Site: brandenburg
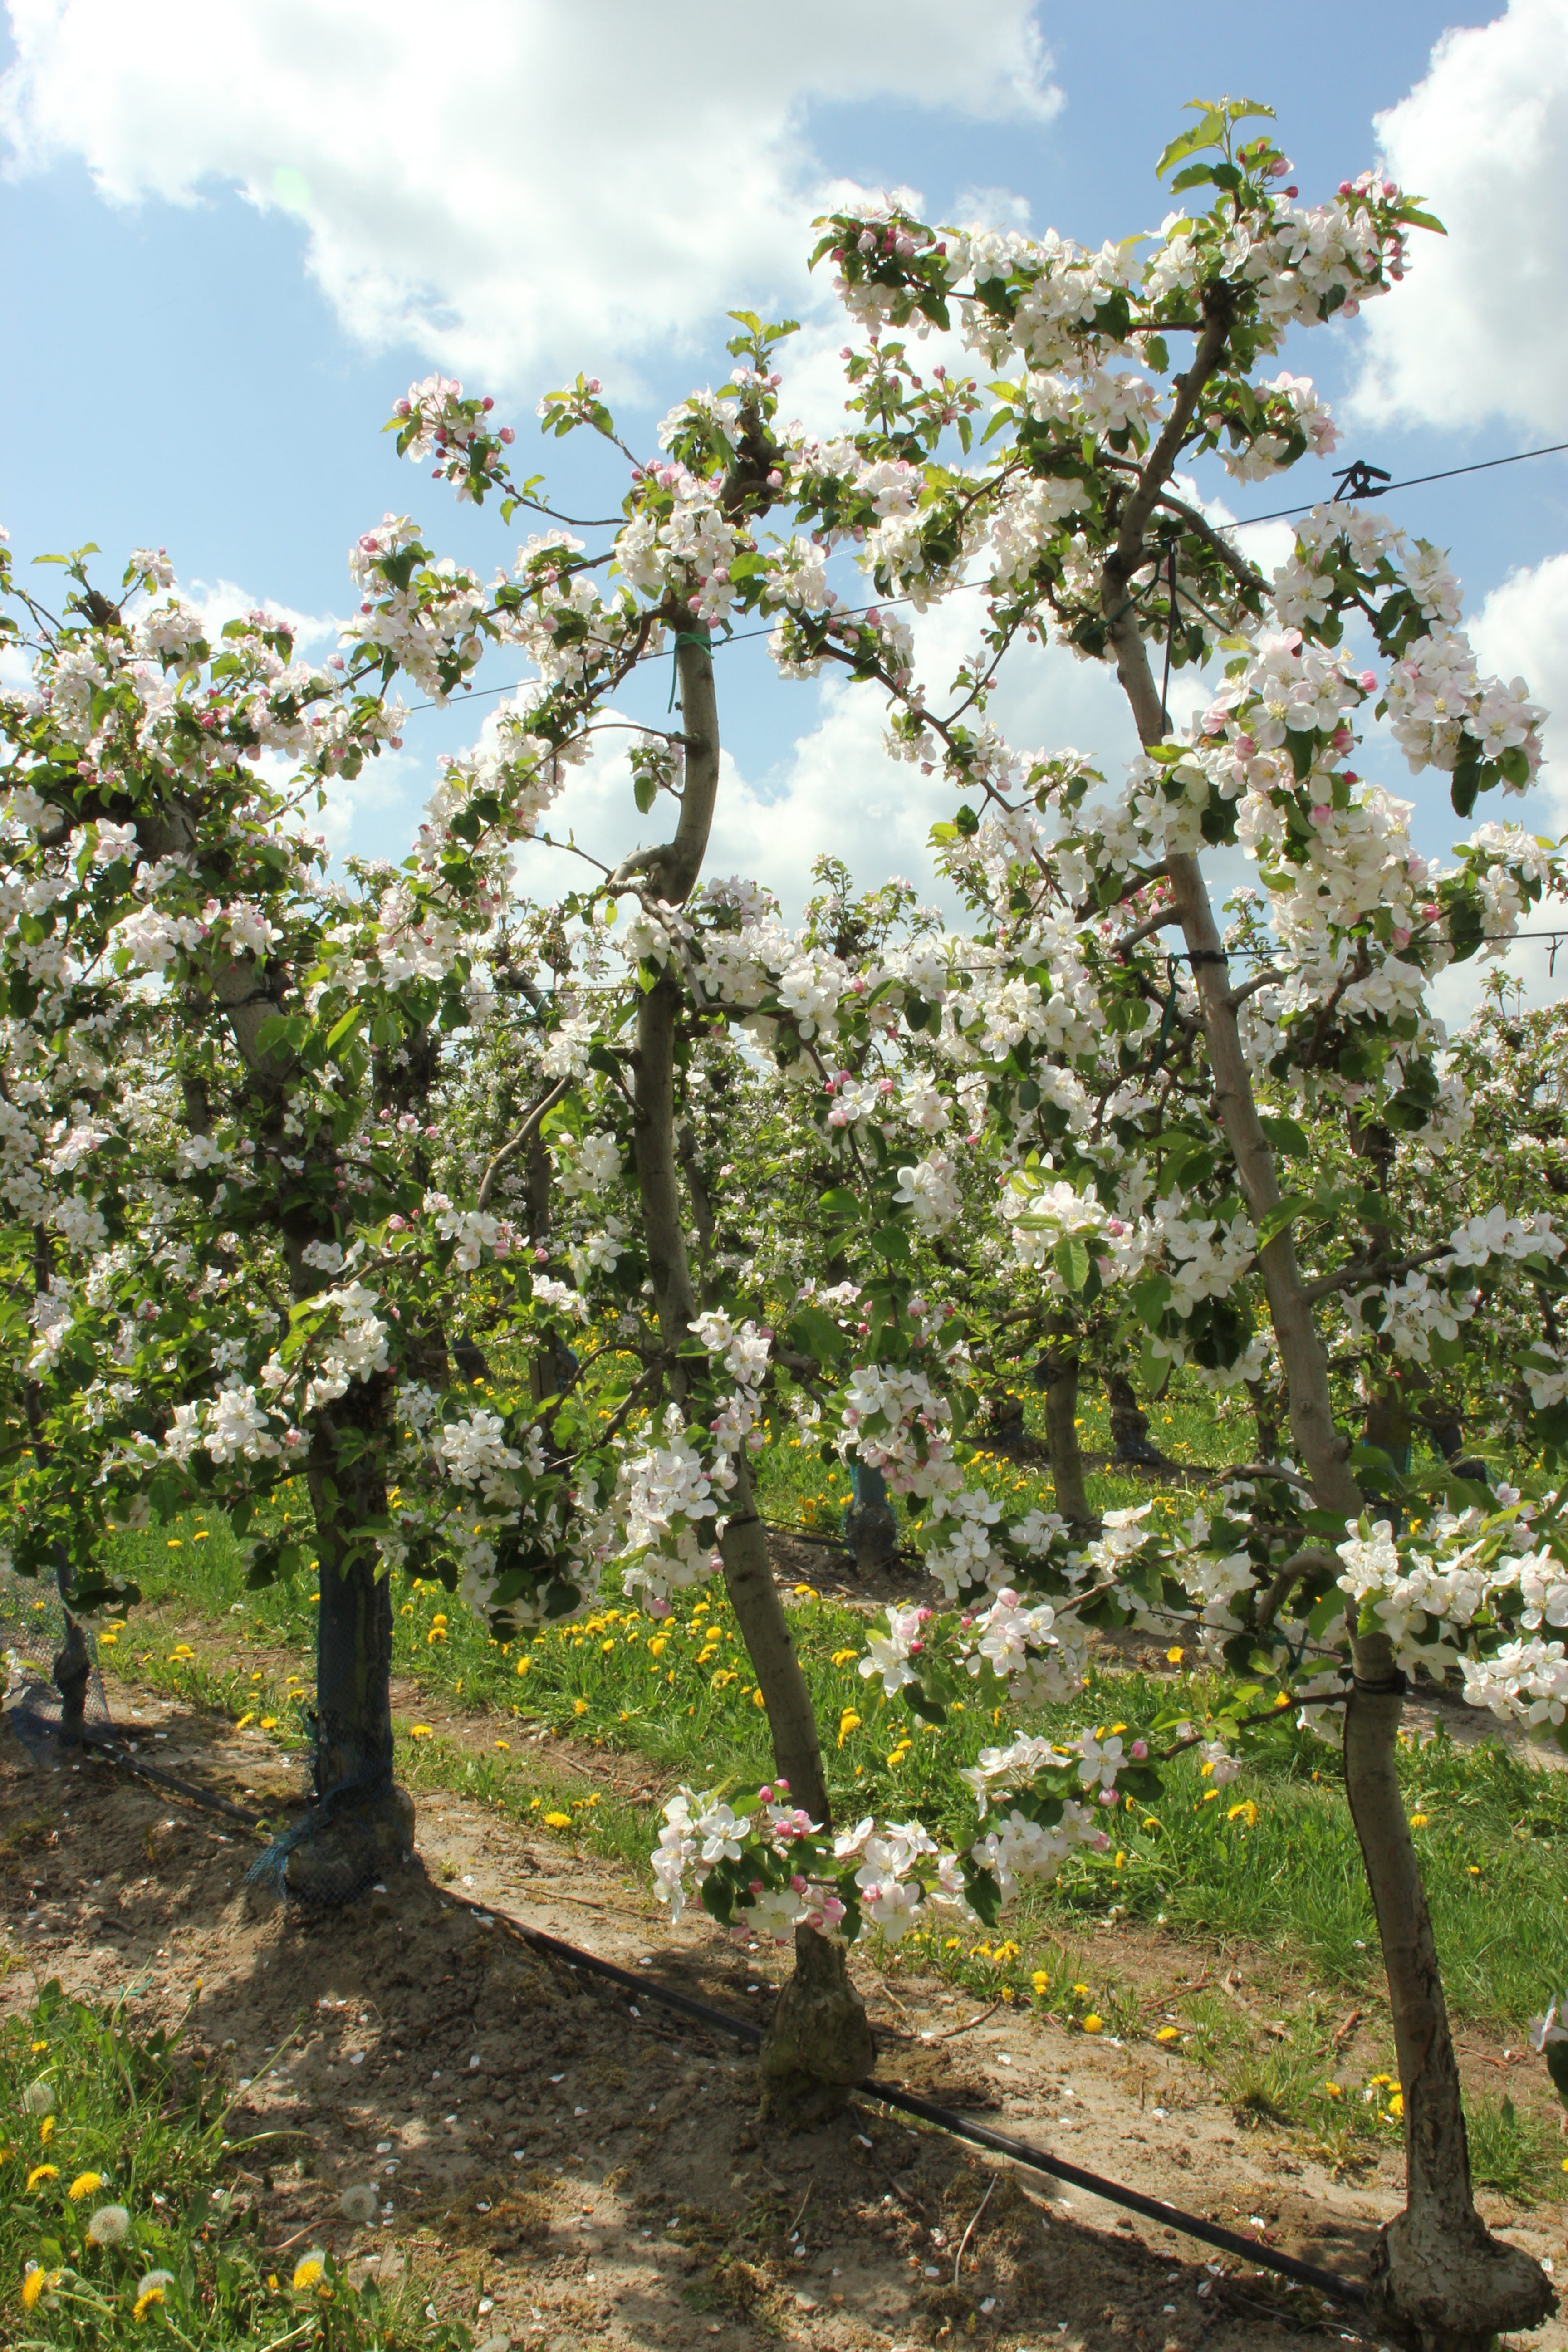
Growth stage (BBCH 65): Flowering